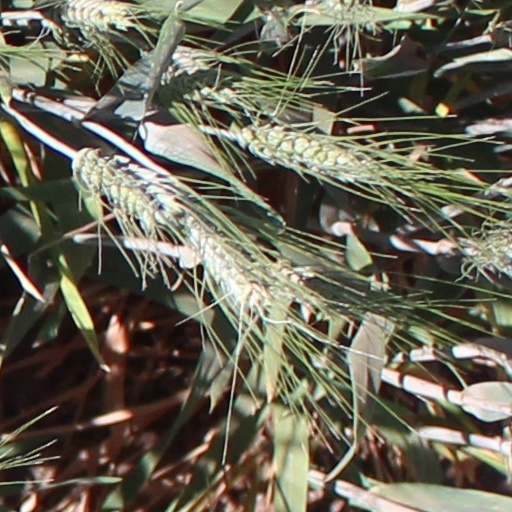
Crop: wheat